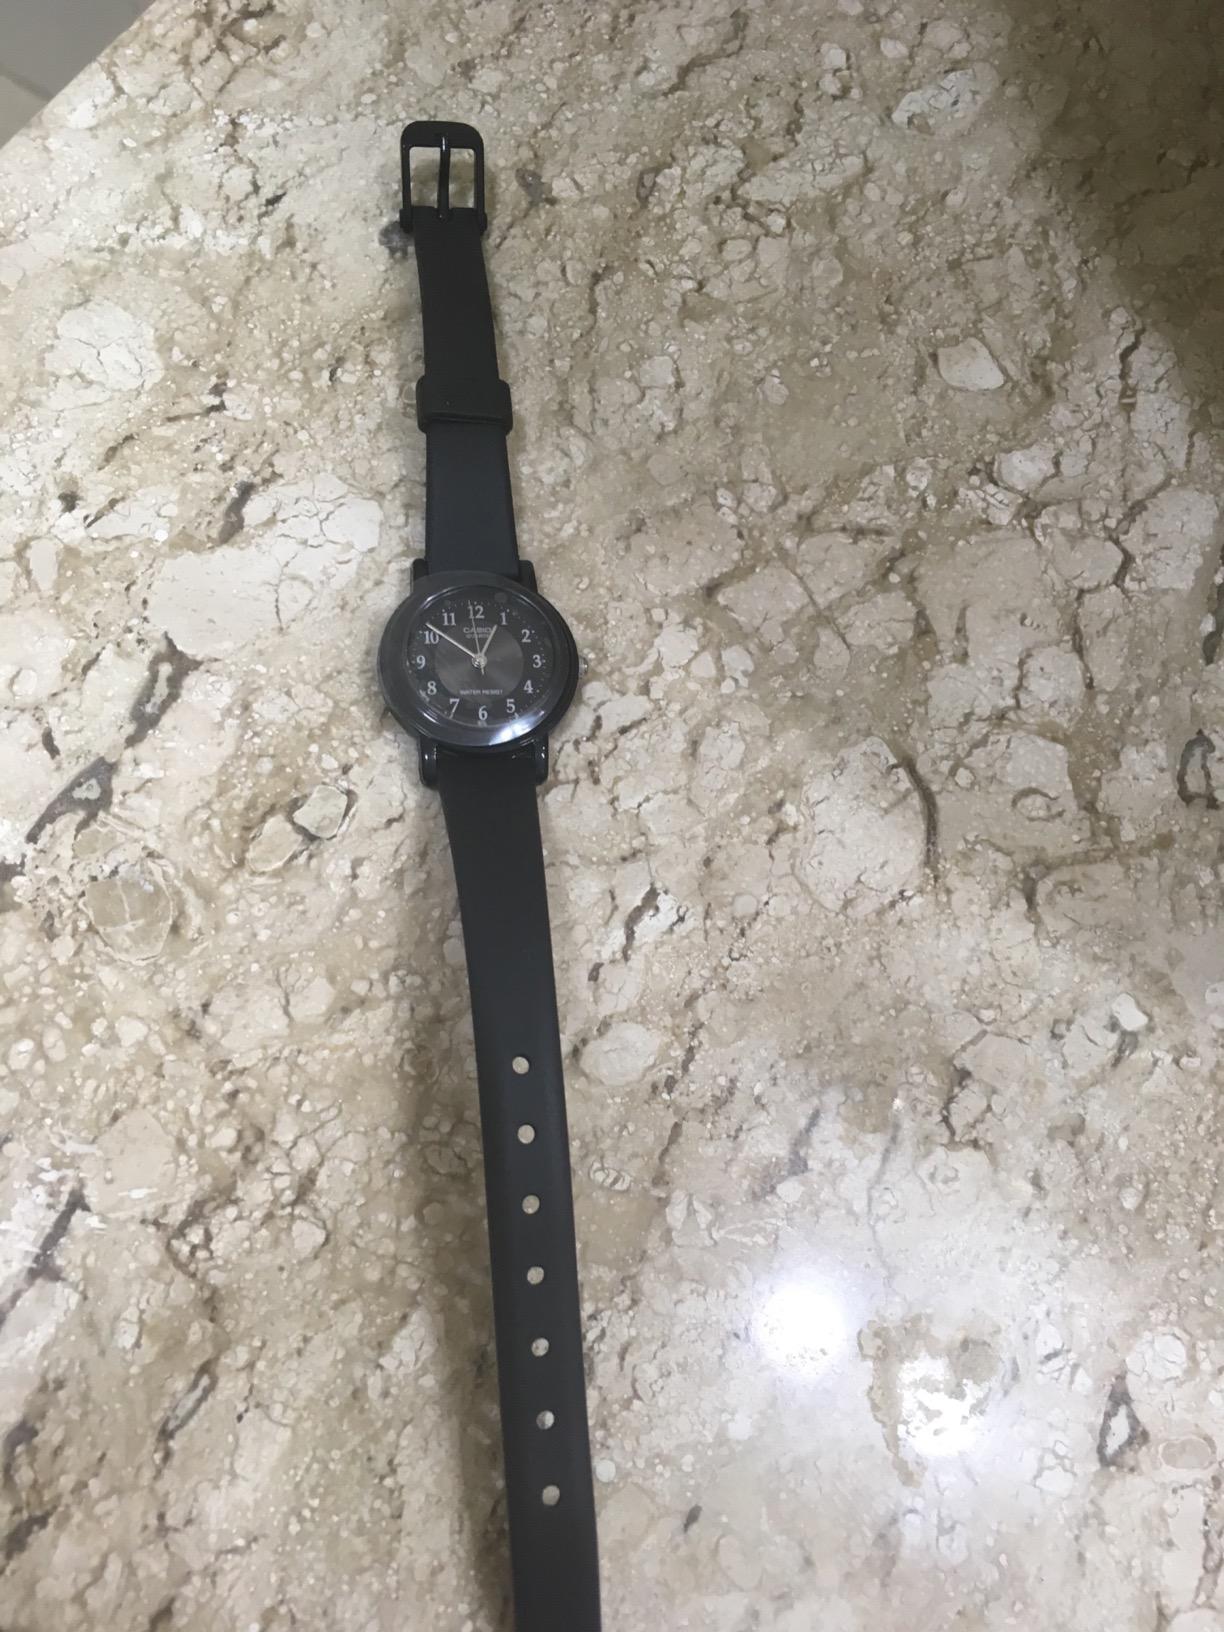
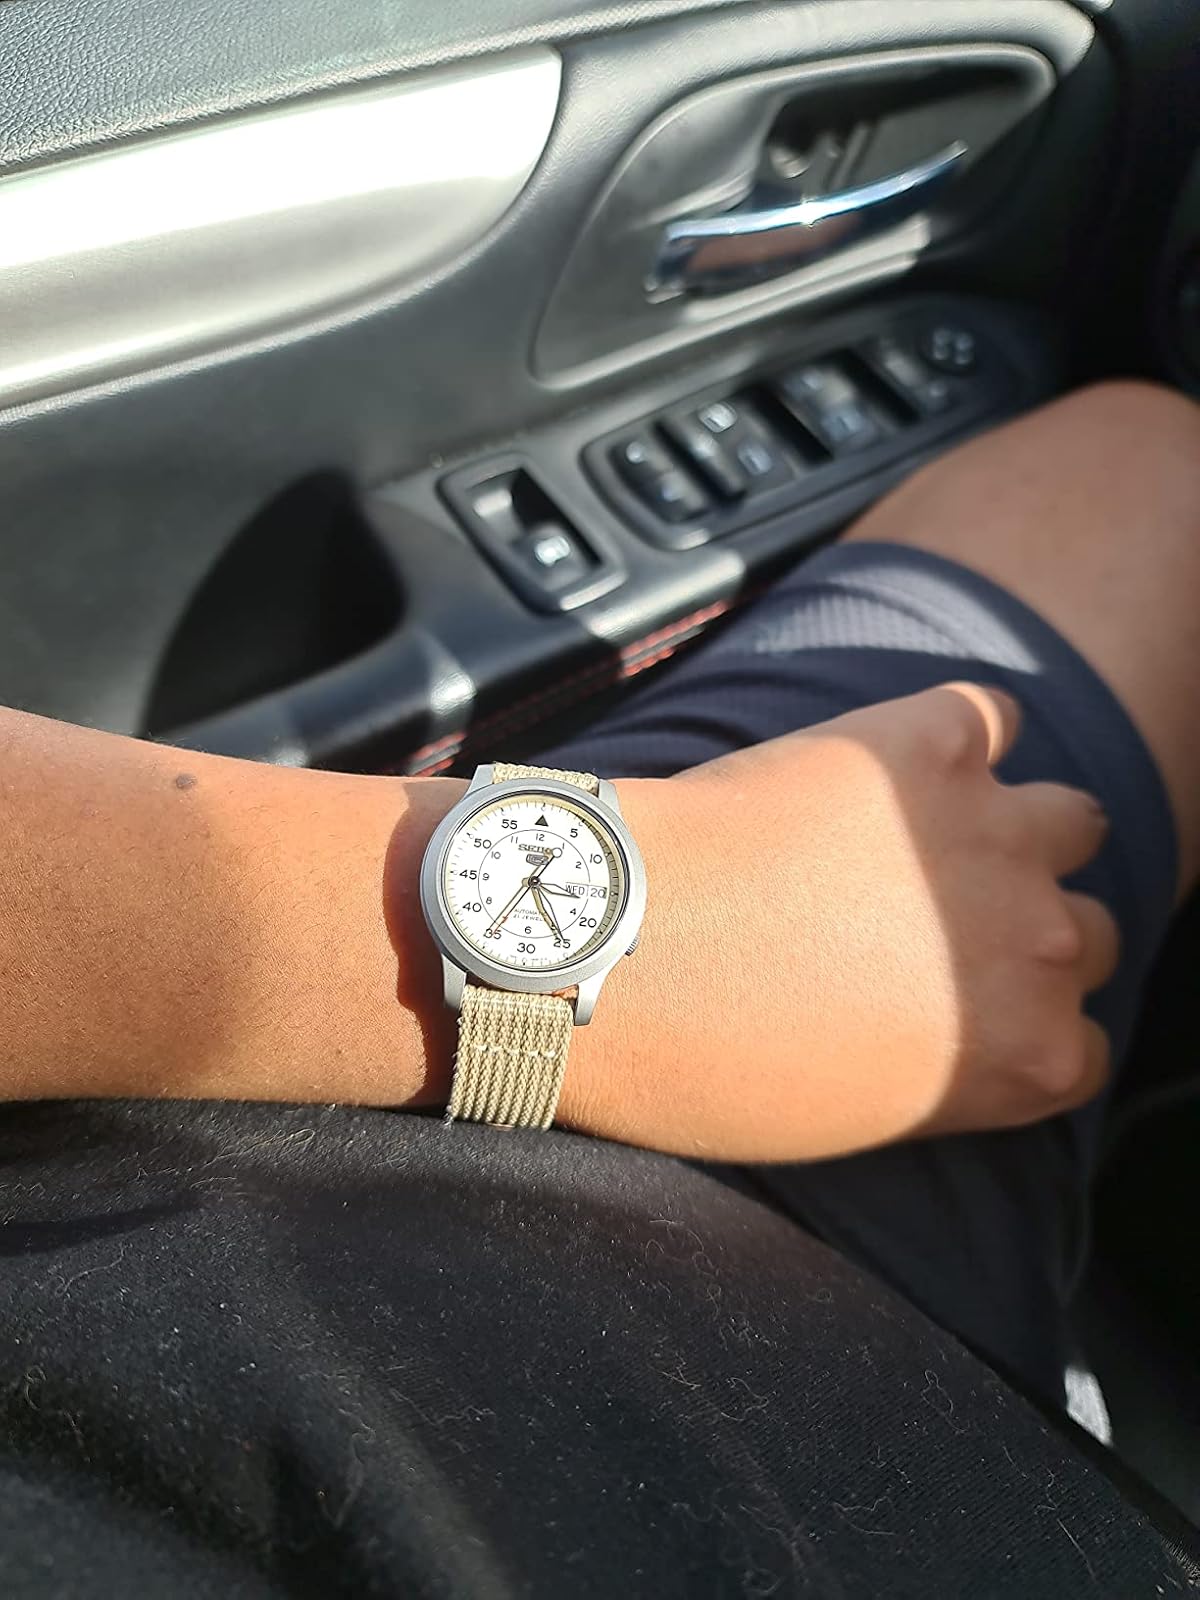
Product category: accessories_watch
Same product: no